2013 Boeing 787 Dreamliner grounding

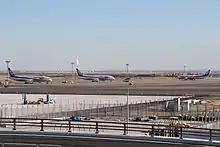
Three All Nippon Airways 787 aircraft grounded at Tokyo Airport on January 27, 2013

On January 20, the NTSB declared that overvoltage was not the cause of the Boston incident, as voltage did not exceed the battery limit of 32 V, and the charging unit passed tests. The battery had signs of short-circuiting and thermal runaway. Despite this, on January 24, the NTSB announced that it had not yet pinpointed the cause of the Boston fire; the FAA would not allow U.S.-based Dreamliners to fly again until the problem was found and corrected. In a press briefing that day, NTSB Chairwoman Deborah Hersman said that the NTSB had found evidence of the failure of multiple safety systems designed to prevent these battery problems and stated that fire must never happen on an aircraft. The Japan Transport Safety Board (JTSB) has said on January 23 that the battery in ANA jets in Japan reached a maximum voltage of 31 V (i.e. they were operating within the 32 V limit as the Boston JAL 787 had been), but had a sudden unexplained voltage drop to near zero. All cells had signs of thermal damage before the thermal runaway. ANA and JAL had already replaced several 787 batteries before the fires occurred. As of January 29, 2013, JTSB approved the Yuasa factory quality control while the American NTSB continues to look for defects in the Boston battery.